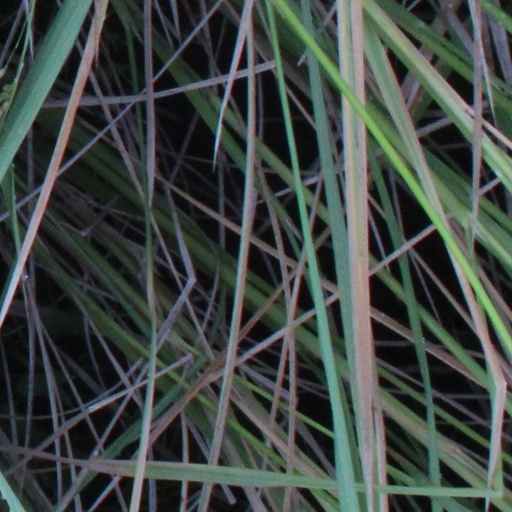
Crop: rice